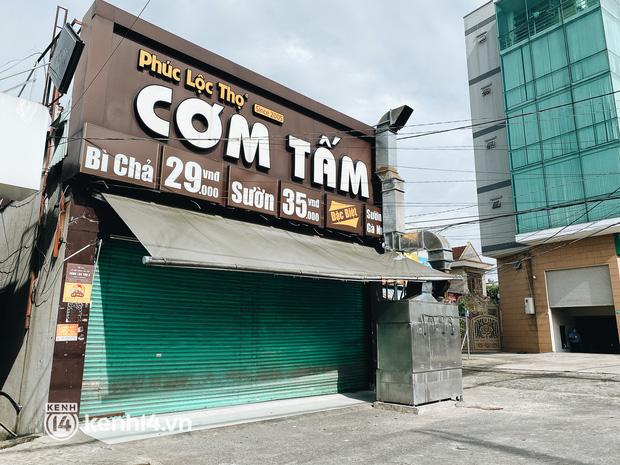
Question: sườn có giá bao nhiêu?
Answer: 35 000 đồng